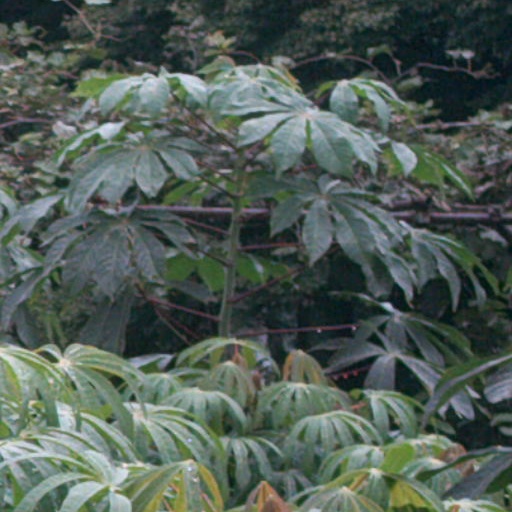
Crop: cassava